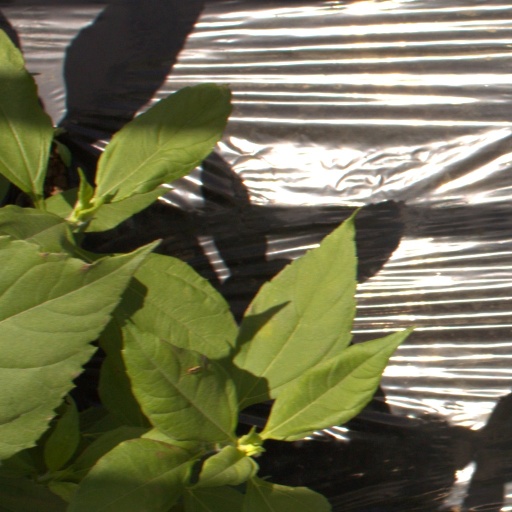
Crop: Jerusalem artichoke